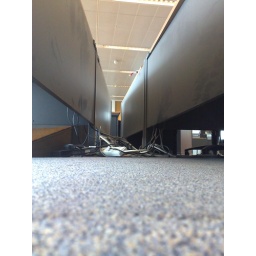
Another desk move in the office